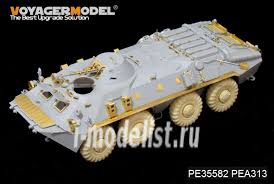
Label: BTR-70